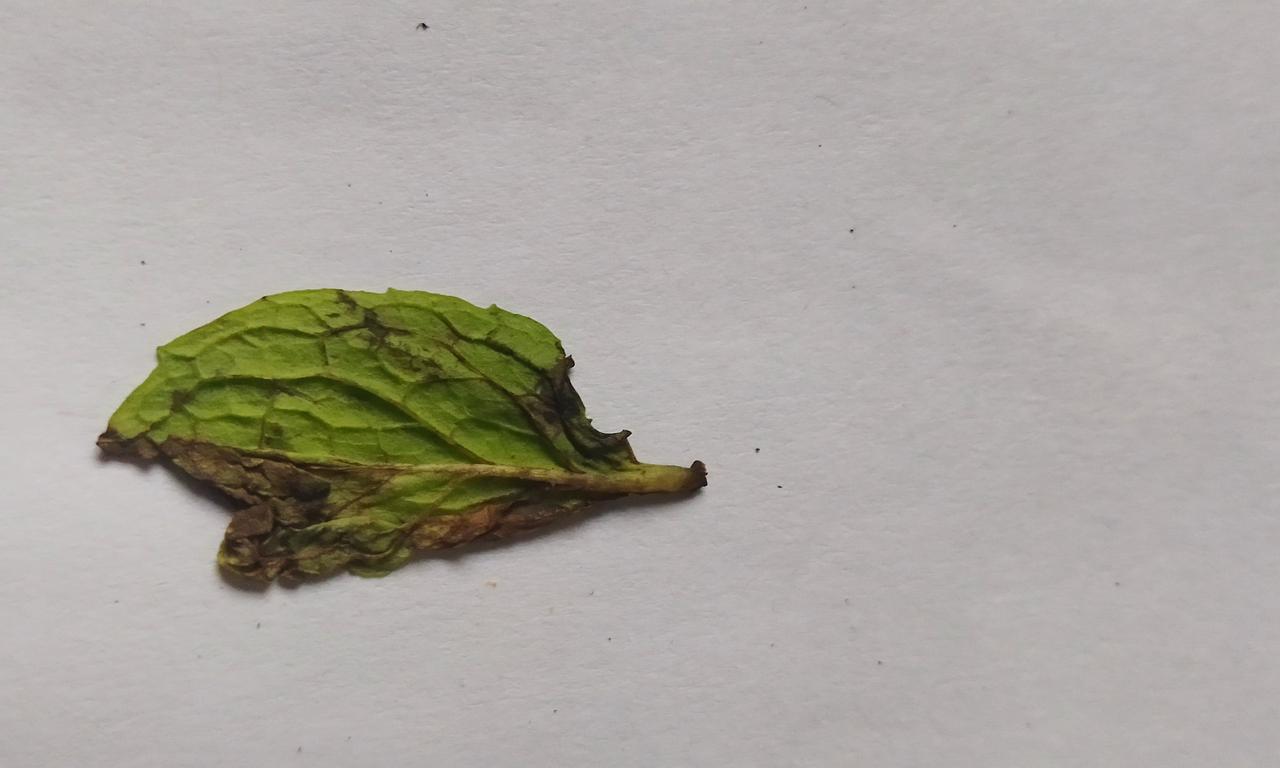
Label: Spoiled